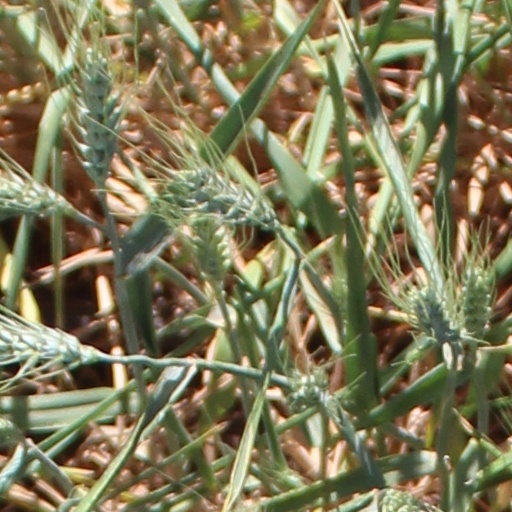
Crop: wheat